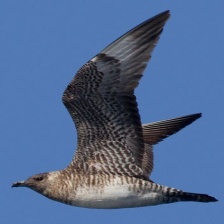
Species: POMARINE JAEGER
Scientific name: STERCORARIUS POMARINUS